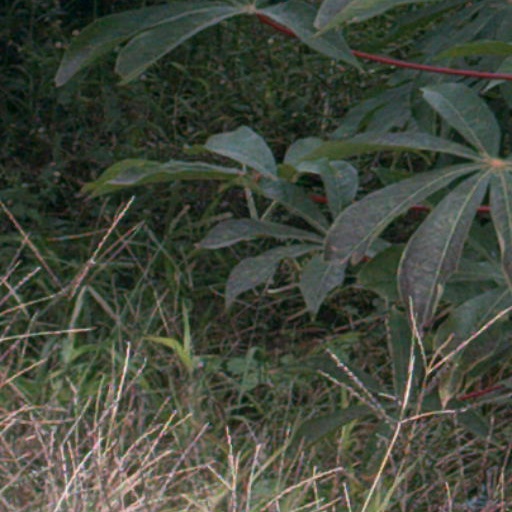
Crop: cassava